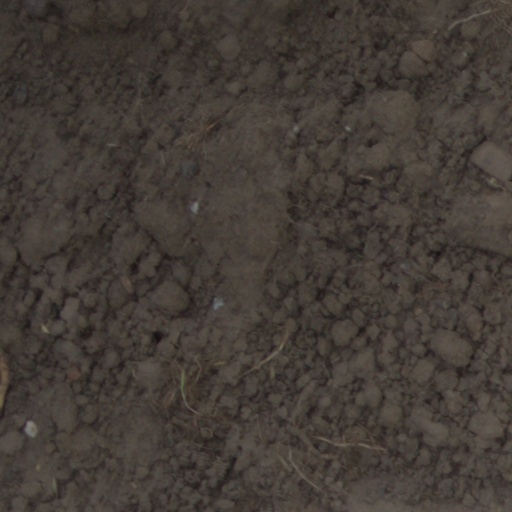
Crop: wheat